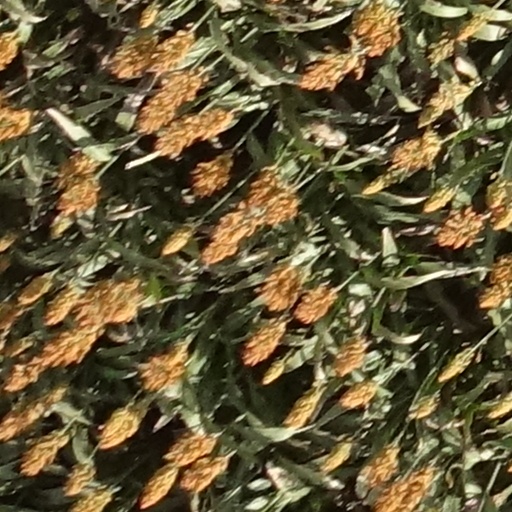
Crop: sorghum